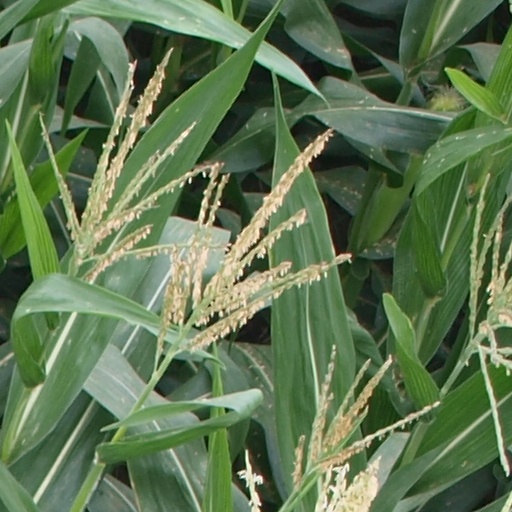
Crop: maize; corn